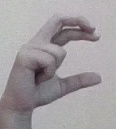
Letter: thal